California State University, Sacramento

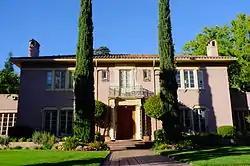
Julia Morgan House

Located three miles (5 km) west of Sacramento State and was designed by famous architect Julia Morgan. It was donated to the school in 1966 and was placed in the National Register of Historic Places in 1982. The school remodeled the house in 2000 honored by the California Heritage Council. Sacramento State uses the home to host lectures, small meetings, conferences, and campus events.